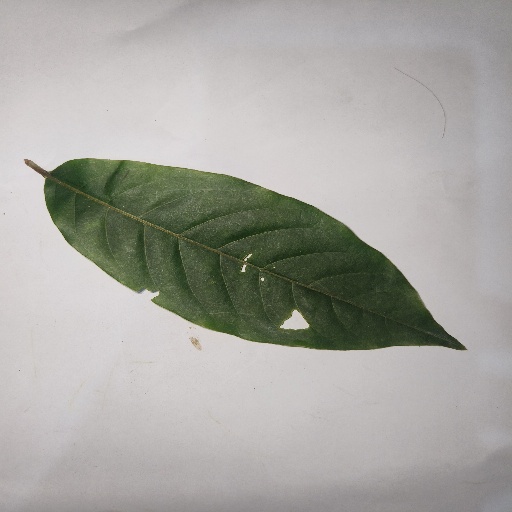
Species: HariTaki
Leaf condition: Shot Hole